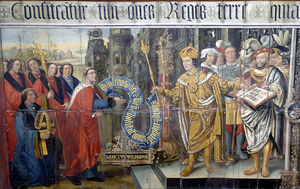
Cædwalla, né vers 659 et mort le 20 avril 689, est roi du Wessex de 685 ou 686 à 688, année de son abdication.
Wilfrid ou Wilfrith, né vers 633 et mort en 709 ou 710, est un religieux anglo-saxon.